History of the Middle East

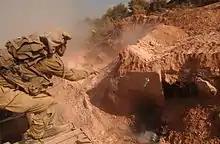

The French Third Republic, an Allied power, was invaded by Germany in May 1940. In June, Germany won and split France into two governments, the northern half of the country under direct German control, and the southern under the semi-autonomous Vichy France, which collaborated with Germany. Syria was put under the administration of Vichy France.